Wleń

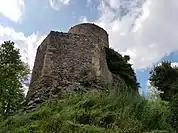
Medieval Wleń Castle Tower

Wleń was established in 1214 by the Silesian duke Henry I the Bearded and his wife Hedwig of Andechs, as part of fragmented medieval Poland. It was located near the Wleń Castle, one of the oldest castles in Poland, which served as a seat of a castellany that was probably founded in 1108 by Polish ruler Bolesław III Wrymouth. The castle was expanded in the late 12th and early 13th centuries by Dukes Bolesław I the Tall and Henry I the Bearded, and Henry I with his wife often stayed in the castle. The name comes from the Polish word "wał", which means "rampart", referring to its plausible role as a Polish defensive stronghold against possible incursions from Bohemia. In 1215, the Saint Nicholas church was founded. Wleń was granted town rights before 1261. As a result of further fragmentation of Poland into smaller district principalities, Wleń formed part of the duchies of Legnica and Jawor.